Kaiserbahnhof Halbe

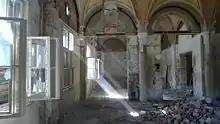
Completion of the 2010 interior demolition works

The inside of the Royal reception building comprises three principal rooms with complex, magnificent painted ceilings. In the design drawings these are called 'Vestibule', 'Waiting room for the Emperor' and 'Room for the Attendants'. Finally there was a 'toilet & closet' as well as an area for the servants. With the 1920 changes, intermediate partition walls and ceilings were inserted, with the original space remaining hidden above the false ceilings. The original ceilings with their golden painted stucco with narrow ribs, staff bundles comprising oak leaves and shells are again visible and restored now that the 1920 additions have been removed. A stone spiral staircase in the northeast tower gives access to the first floor. The interior was vastly altered in 1920 to convert the Kaiserbahnhof to civilian use, with the space being converted to 3 apartments, from 13 newly created rooms. These were removed in 2010, as the first stage in the restoration of the building.